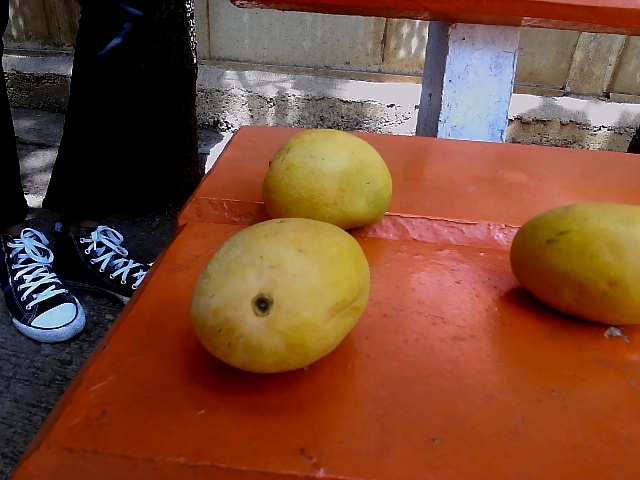
Label: Ripe_Mango